France Vodnik

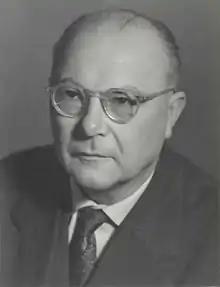
Vodnik in 1963

France Vodnik (1903–1986) was a Slovenian literary critic, essayist, translator and poet from Ljubljana. He was mostly active in the interwar period, when Slovenia was part of the Kingdom of Yugoslavia. He was the younger brother of the poet and critic Anton Vodnik.